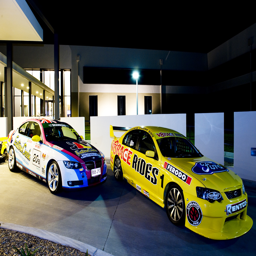
a home away from home for visitors